Death of Marilyn Monroe

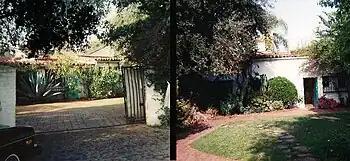
Monroe's house at 12305 Fifth Helena Drive in Los Angeles

At 4:30 p.m. PDT, Monroe's psychiatrist Ralph Greenson arrived at the house to conduct a therapy session and asked Newcomb to leave. Before Greenson left at around 7:00 p.m., he asked Murray to stay overnight and keep Monroe company. At approximately 7:00-7:15 p.m., Monroe received a call from Joe DiMaggio Jr., with whom she had stayed close since her divorce from his father, the elder Joe DiMaggio. DiMaggio told Monroe that he had broken up with a girlfriend she did not like, and he detected nothing alarming in Monroe's behavior. At around 7:40–7:45, Monroe telephoned Greenson to tell him the news about the breakup of DiMaggio and his girlfriend.